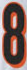
Number: 8